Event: Nepal Earthquake
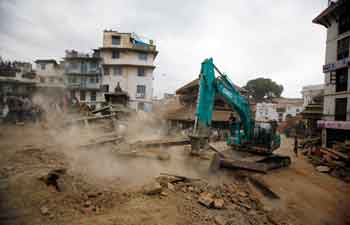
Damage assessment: damage